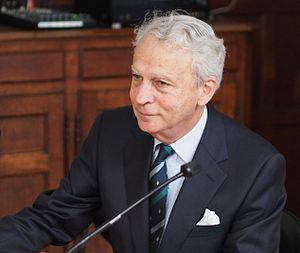
Brian Stock, né le 8 juin 1939 à Spokane, est un historien américain. Spécialiste de l’histoire et des modes de perception entre le monde antique et le XVIᵉ siècle, il a enseigné l'histoire et la littérature comparée à l’université de Toronto jusqu’en 2008.